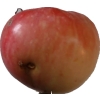
Label: Apple 10